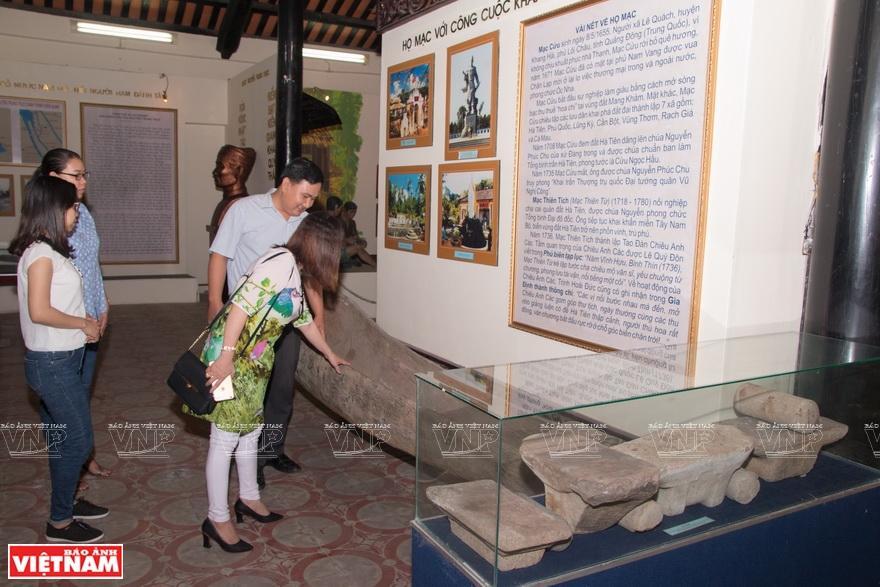
ở trên những bức tường có sự xuất hiện của những bức ảnh và những tấm bảng thông tin